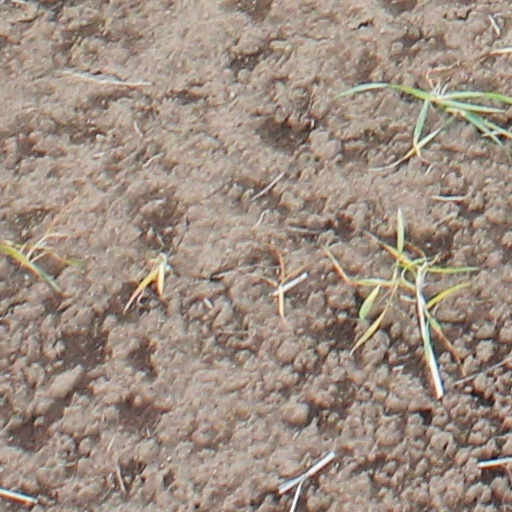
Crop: wheat